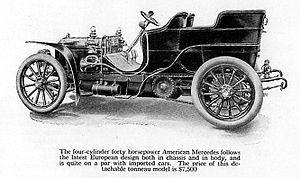
Edgar Ladenburg, né le 22 juillet 1878 et mort en 1941, était un pilote automobile allemand de voitures de tourisme sur Mercedes-Benz durant la deuxième moitié des années 1900, fils d'un banquier de Mannheim.